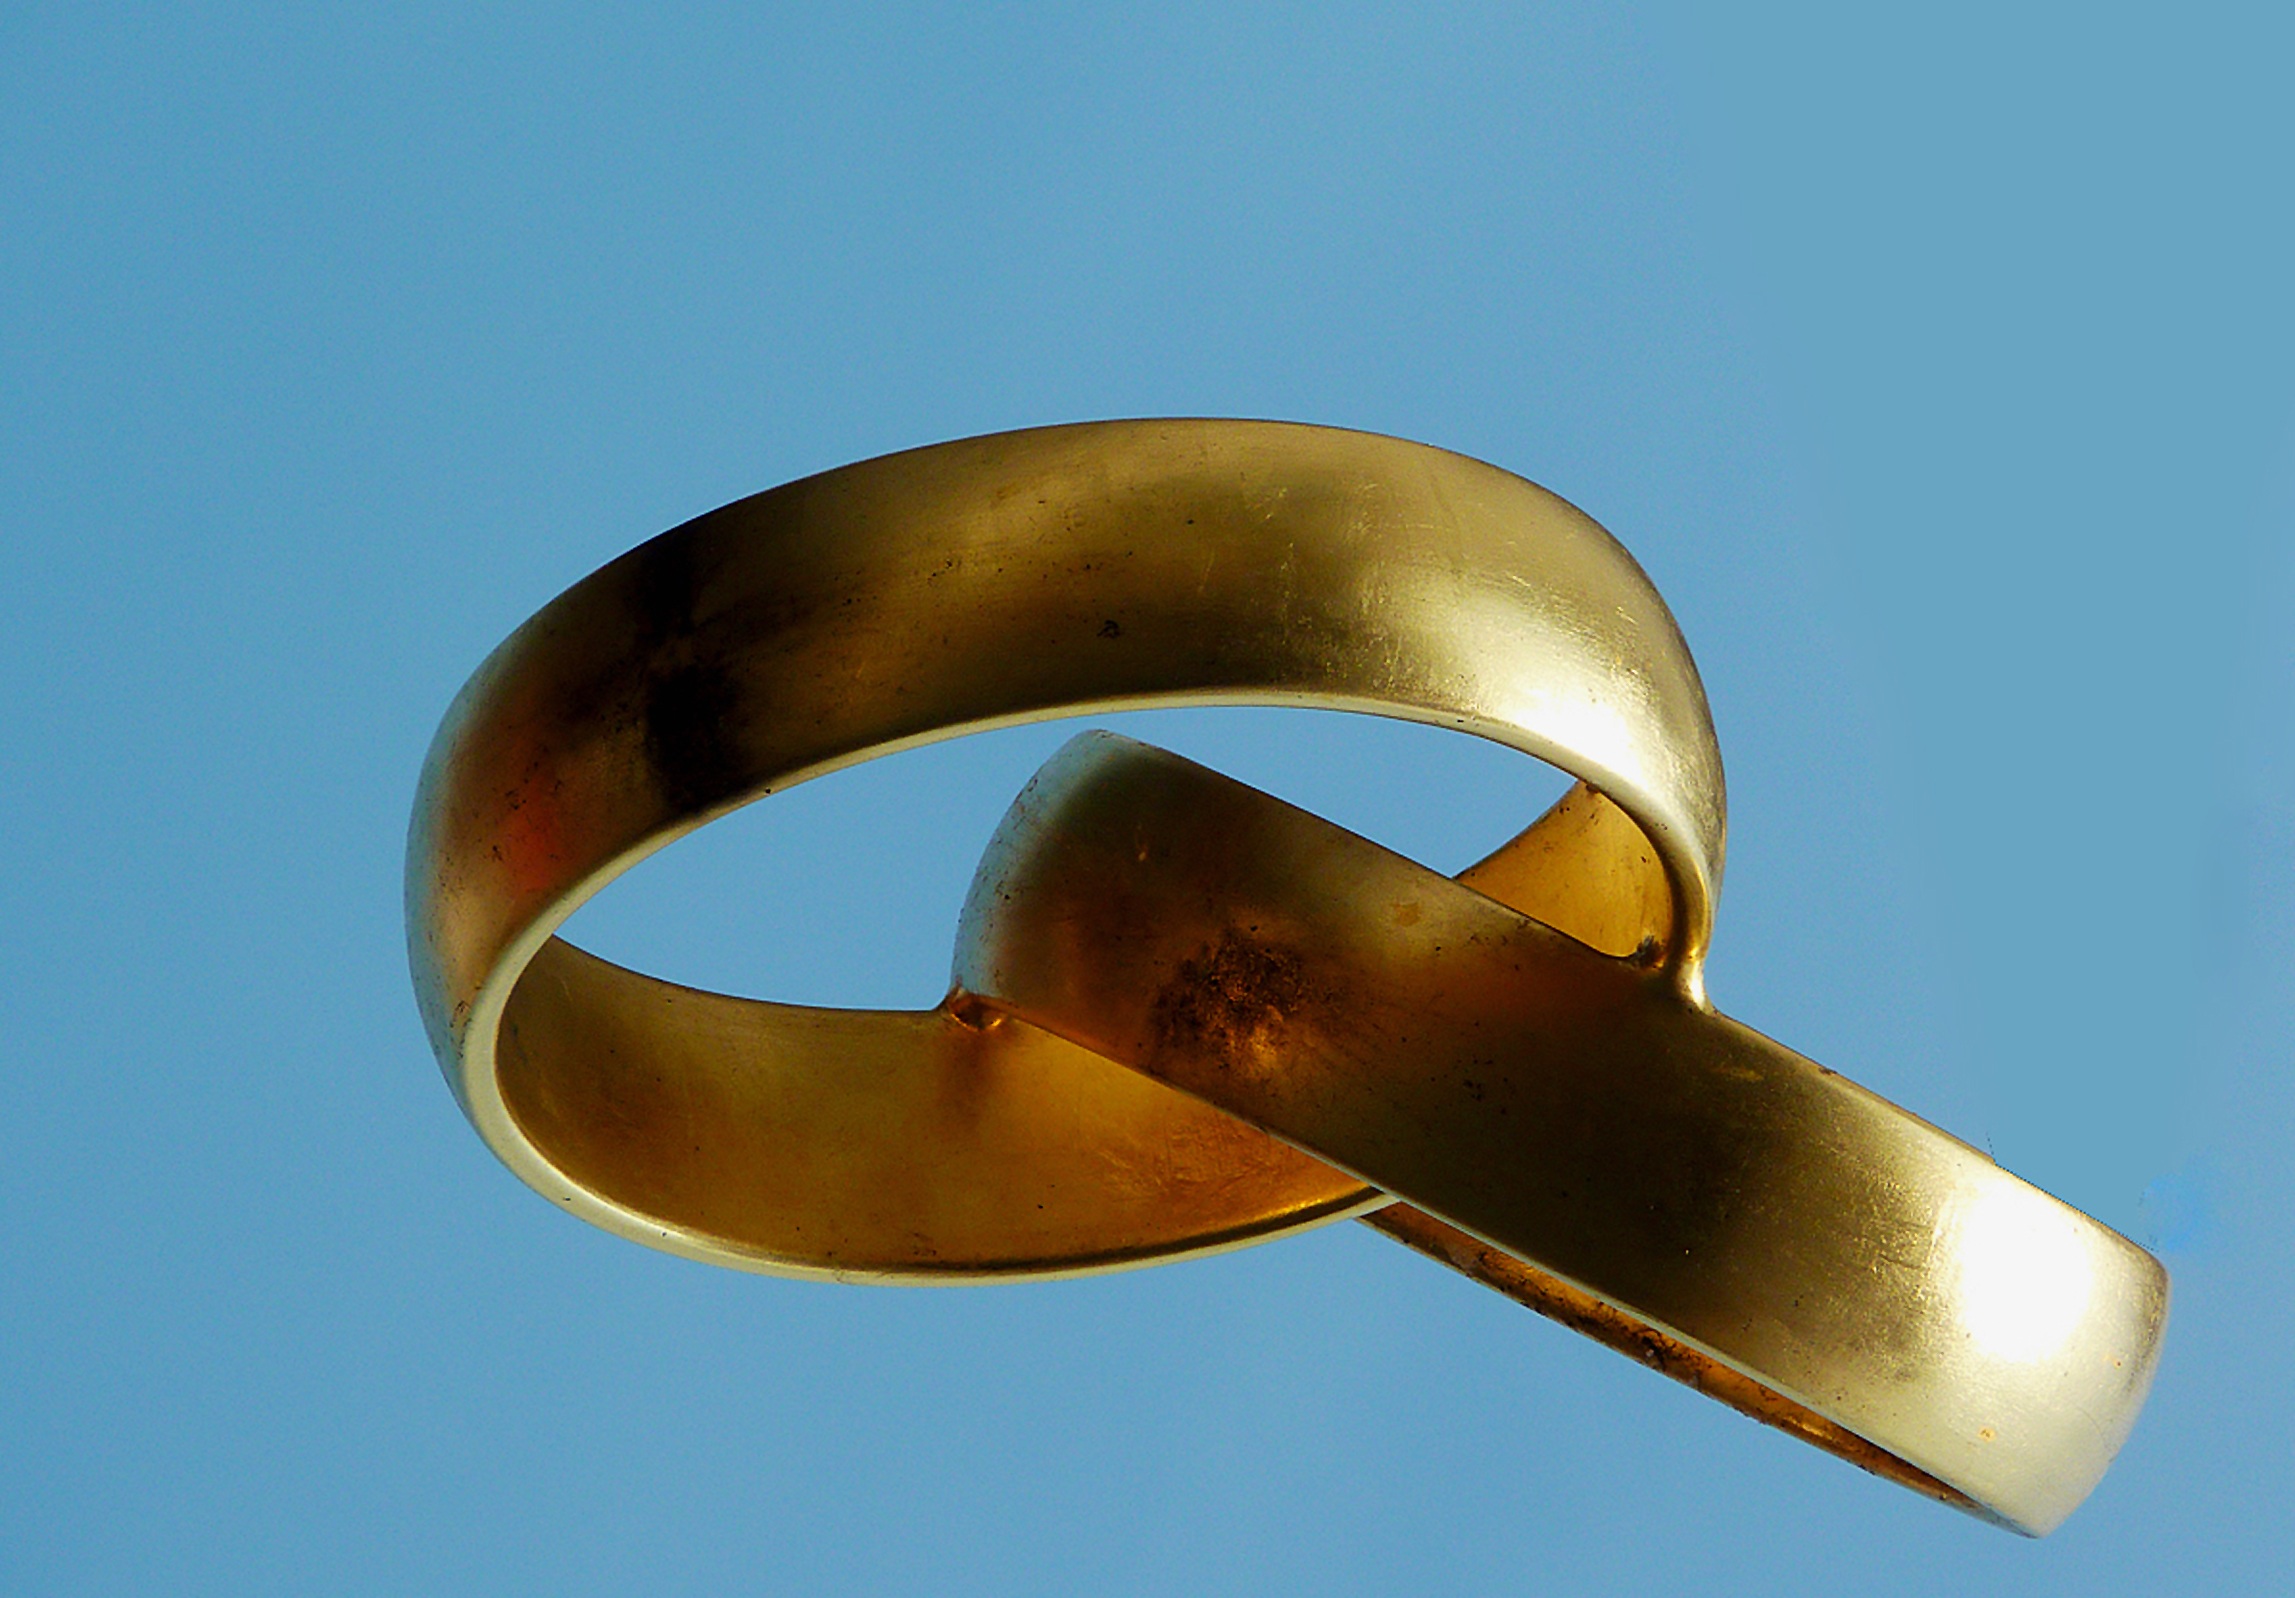
ring, metal, wedding, material, jewellery, gold, brass, wedding rings, hand labor, finger ring, gold ring, finger rings, friendship rings, gold rings, goldsmiths rings, hand forged, fashion accessory